Palais Rothschild

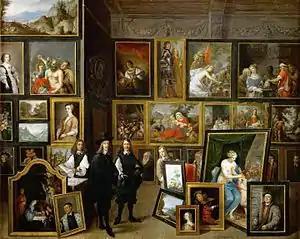
"Archduke Leopold Wilhelm in his gallery in Brussels" by David Teniers the Younger

Palais Rothschild refers to a number of palaces in Vienna, Austria, which were owned by members of the Austrian branch of the Rothschild banking family. Apart from their sheer size and elegance, they were famous for the huge collections of valuable paintings, statues, furniture, books and armour that they housed, another reflection of the family's vast wealth and prominent position.